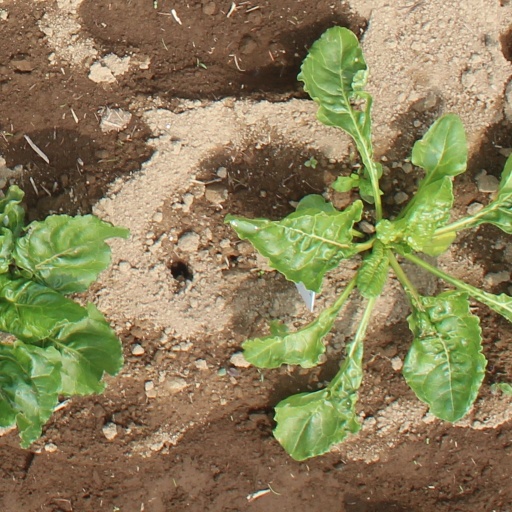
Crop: sugar beet